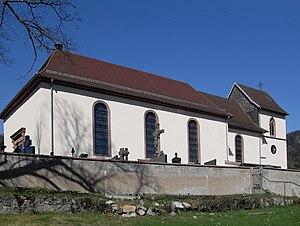
L'église Saint-Vincent à Kirchberg
Kirchberg est une commune française située dans le département du Haut-Rhin, en région Grand Est.